Francis Barraud

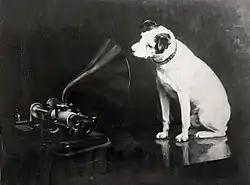

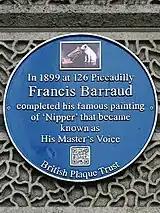

The original painting is believed to have been created sometime between late 1898 and early 1899, when Barraud filed an application for copyright of his picture of a 'dog looking at and listening to phonograph'. A photograph of the original painting was included with the application. The dog in question was Barraud's late pet, Nipper, whom he had inherited after the premature death of his elder brother Mark (1848–1887), a Bristol stage set painter. As Nipper had died in 1895, he could not be used as a living model, so Barraud instead worked from an old photo he had. He decided on the name "His Master's Voice" and presented it to various publishers, hoping there would be "demand for it as a reproduction." However, there was little interest, with one man objecting on the basis that “no one would know what the dog was doing.” Barraud offered the painting to the Edison Bell company, whose commercial phonograph was depicted within the painting, but again the work was rejected, with James E. Hough of the company's London branch declaring that “dogs don't listen to phonographs.” He had also been turned down by the Royal Academy, who had previously exhibited his work.